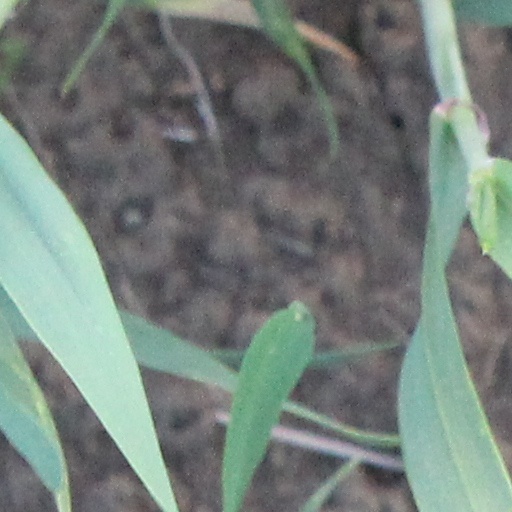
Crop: wheat